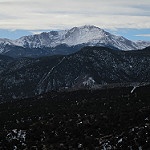
Label: mountain